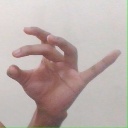
अक्षर: ओ